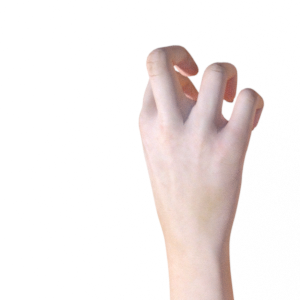
Label: rock